Visconti Motorsports

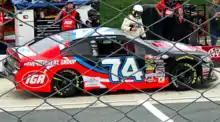
McReynolds in the No. 74 car at Dover International Speedway in 2018.

Visconti Motorsports would make their NASCAR K&N Pro Series East (now ARCA Menards Series East) debut in the 2018 season, fielding a part-time schedule for Brandon McReynolds. They would start out with a top ten at New Smyrna Speedway, followed by a top five at Bristol Motor Speedway. Austin Hill would drive the No. 74 car at Watkins Glen International, starting 13th and finishing 12th. McReynolds would get the team their first career East series win at New Hampshire Motor Speedway late in the season, after starting in third and leading the most laps. They would end their 2018 season with a 2nd-place finish at Dover International Speedway.